Ferran Park and the Alice McClelland Memorial Bandshell

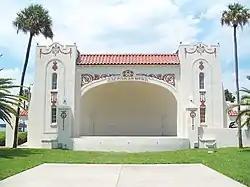
Bandshell in Ferran Park

Ferran Park and the Alice McClelland Memorial Bandshell (also known as the Eustis Bandshell) is a historic site in Eustis, Florida. It is located at the junction of Ferran Park Road and Orange Avenue, on Lake Eustis. On June 23, 1994, it was added to the U.S. National Register of Historic Places. On July 6, 2005, it became a contributing property to the Eustis Commercial Historic District.